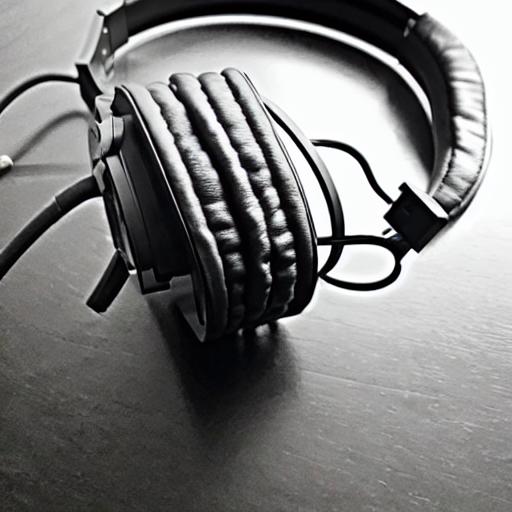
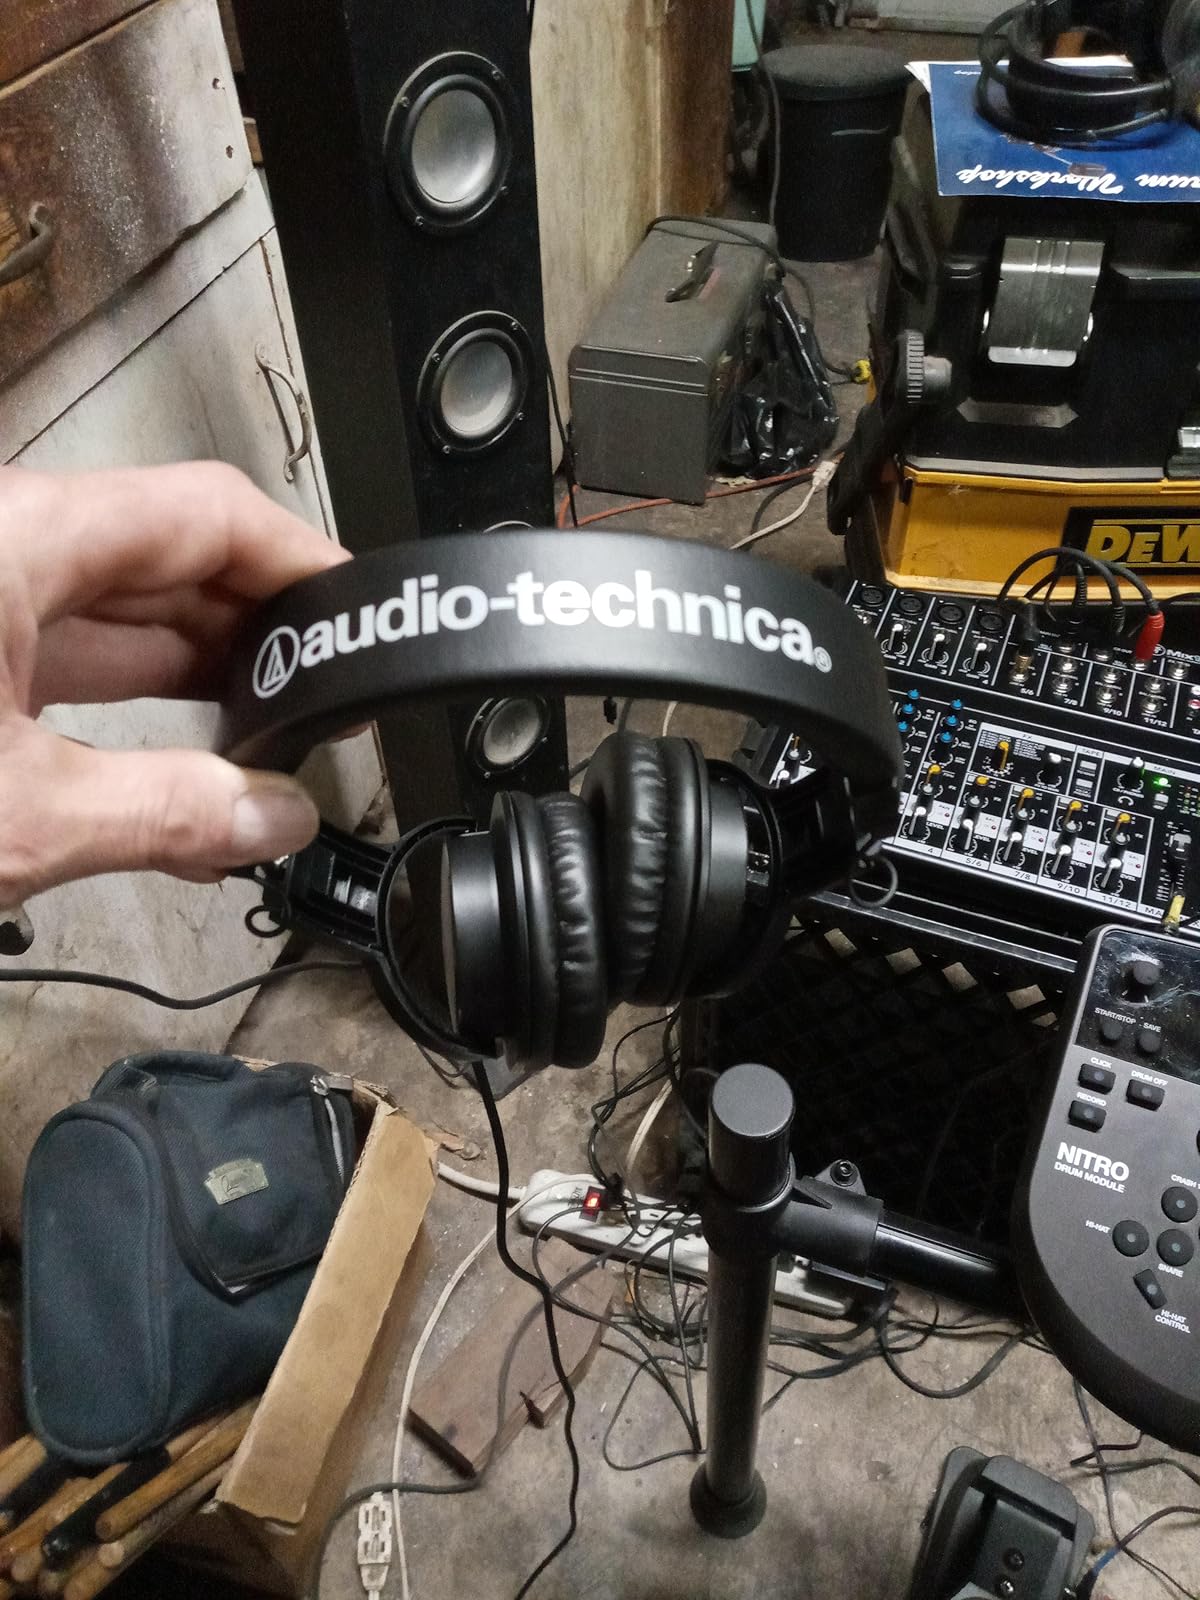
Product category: headphones
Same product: no